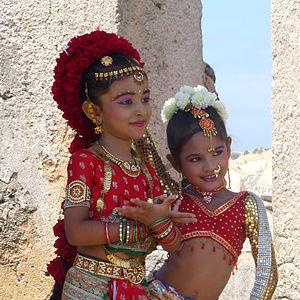
Sri Lanka
Cet article traite de la culture srilankaise.